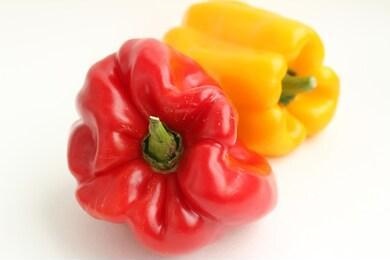
Label: capsicum